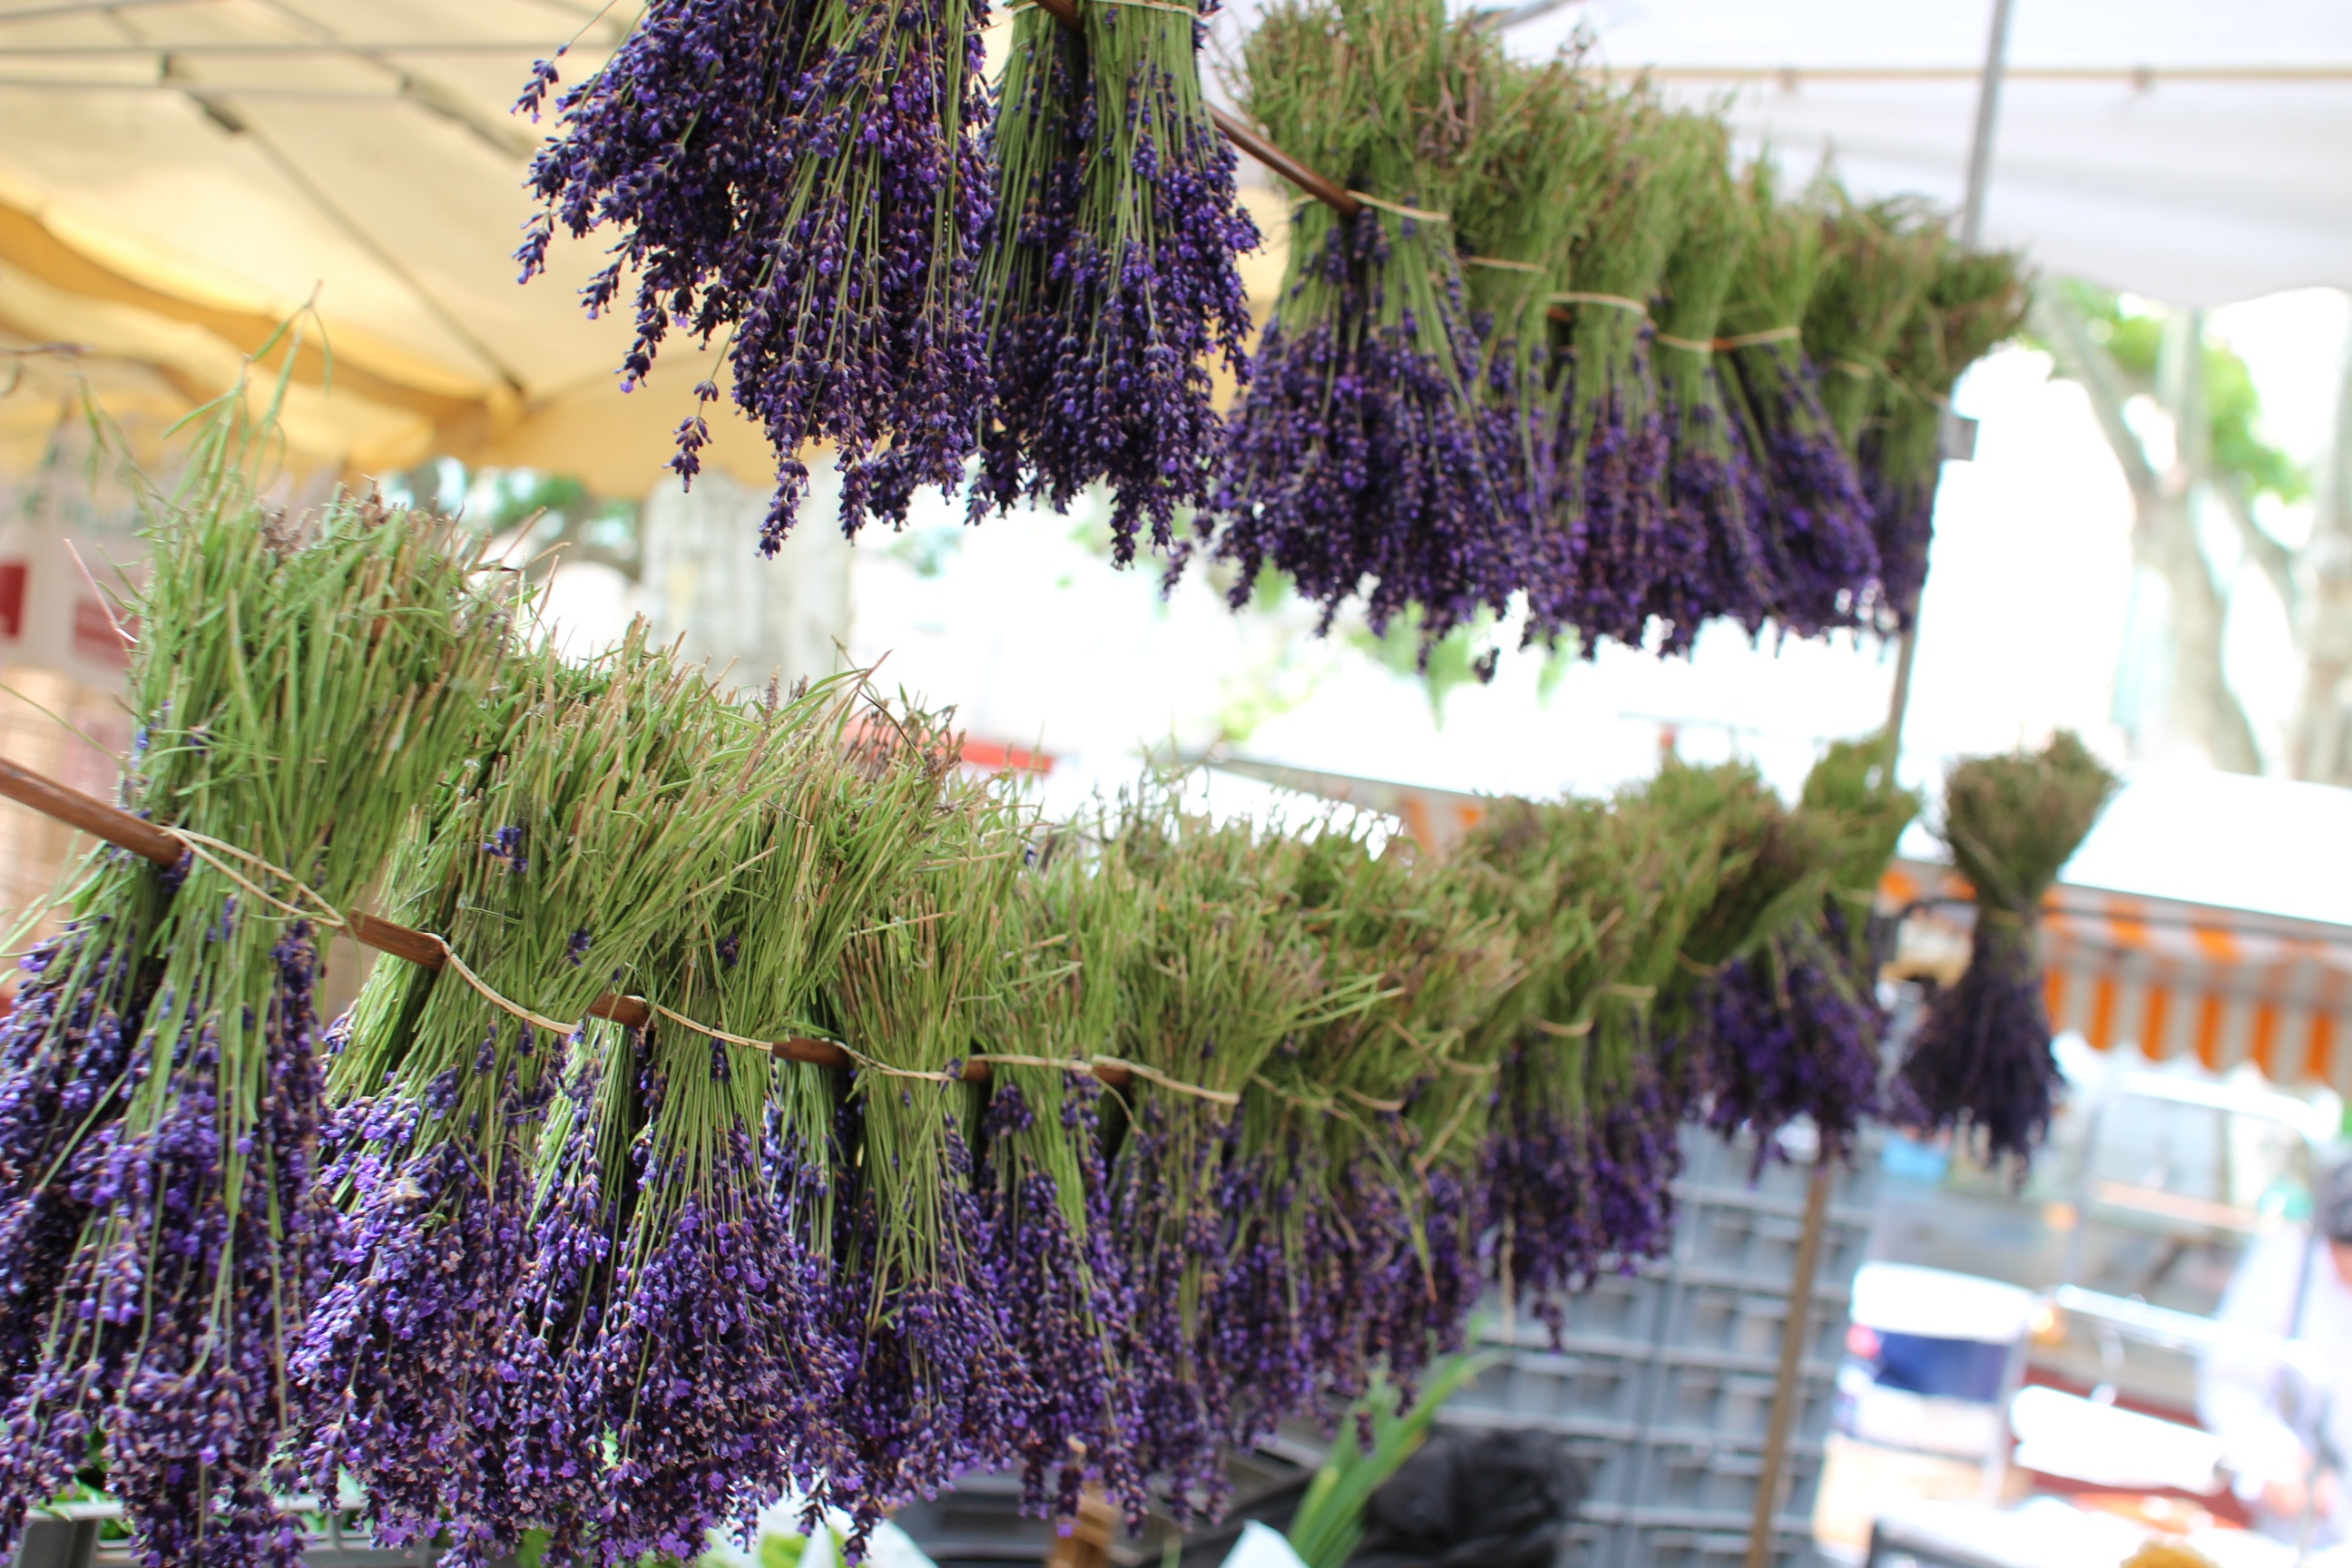
tree, plant, flower, summer, france, herb, market, botany, flora, lavender, outdoors, shrub, provence, floristry, floral design, land plant, flower arranging, english lavender